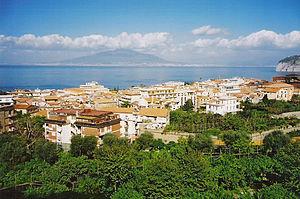
Sorrente est une commune italienne de la province de Naples en Campanie.
La 3ᵉ étape du Tour d'Italie 2013 s'est déroulée le lundi 6 mai 2013, entre les villes de Sorrente et Ascea sur une distance de 212 km. L'Italien Luca Paolini s'est adjugé l'étape en devançant le peloton arrivé au sprint 16 secondes plus tard. Cet écart ainsi que les 20 secondes de bonifications permettent à Paolini de s'emparer du maillot rose. Les deux coureurs de l'équipe Sky, le Britannique Bradley Wiggins et le Colombien Rigoberto Urán, complètent le podium à l'issue de la troisième journée.